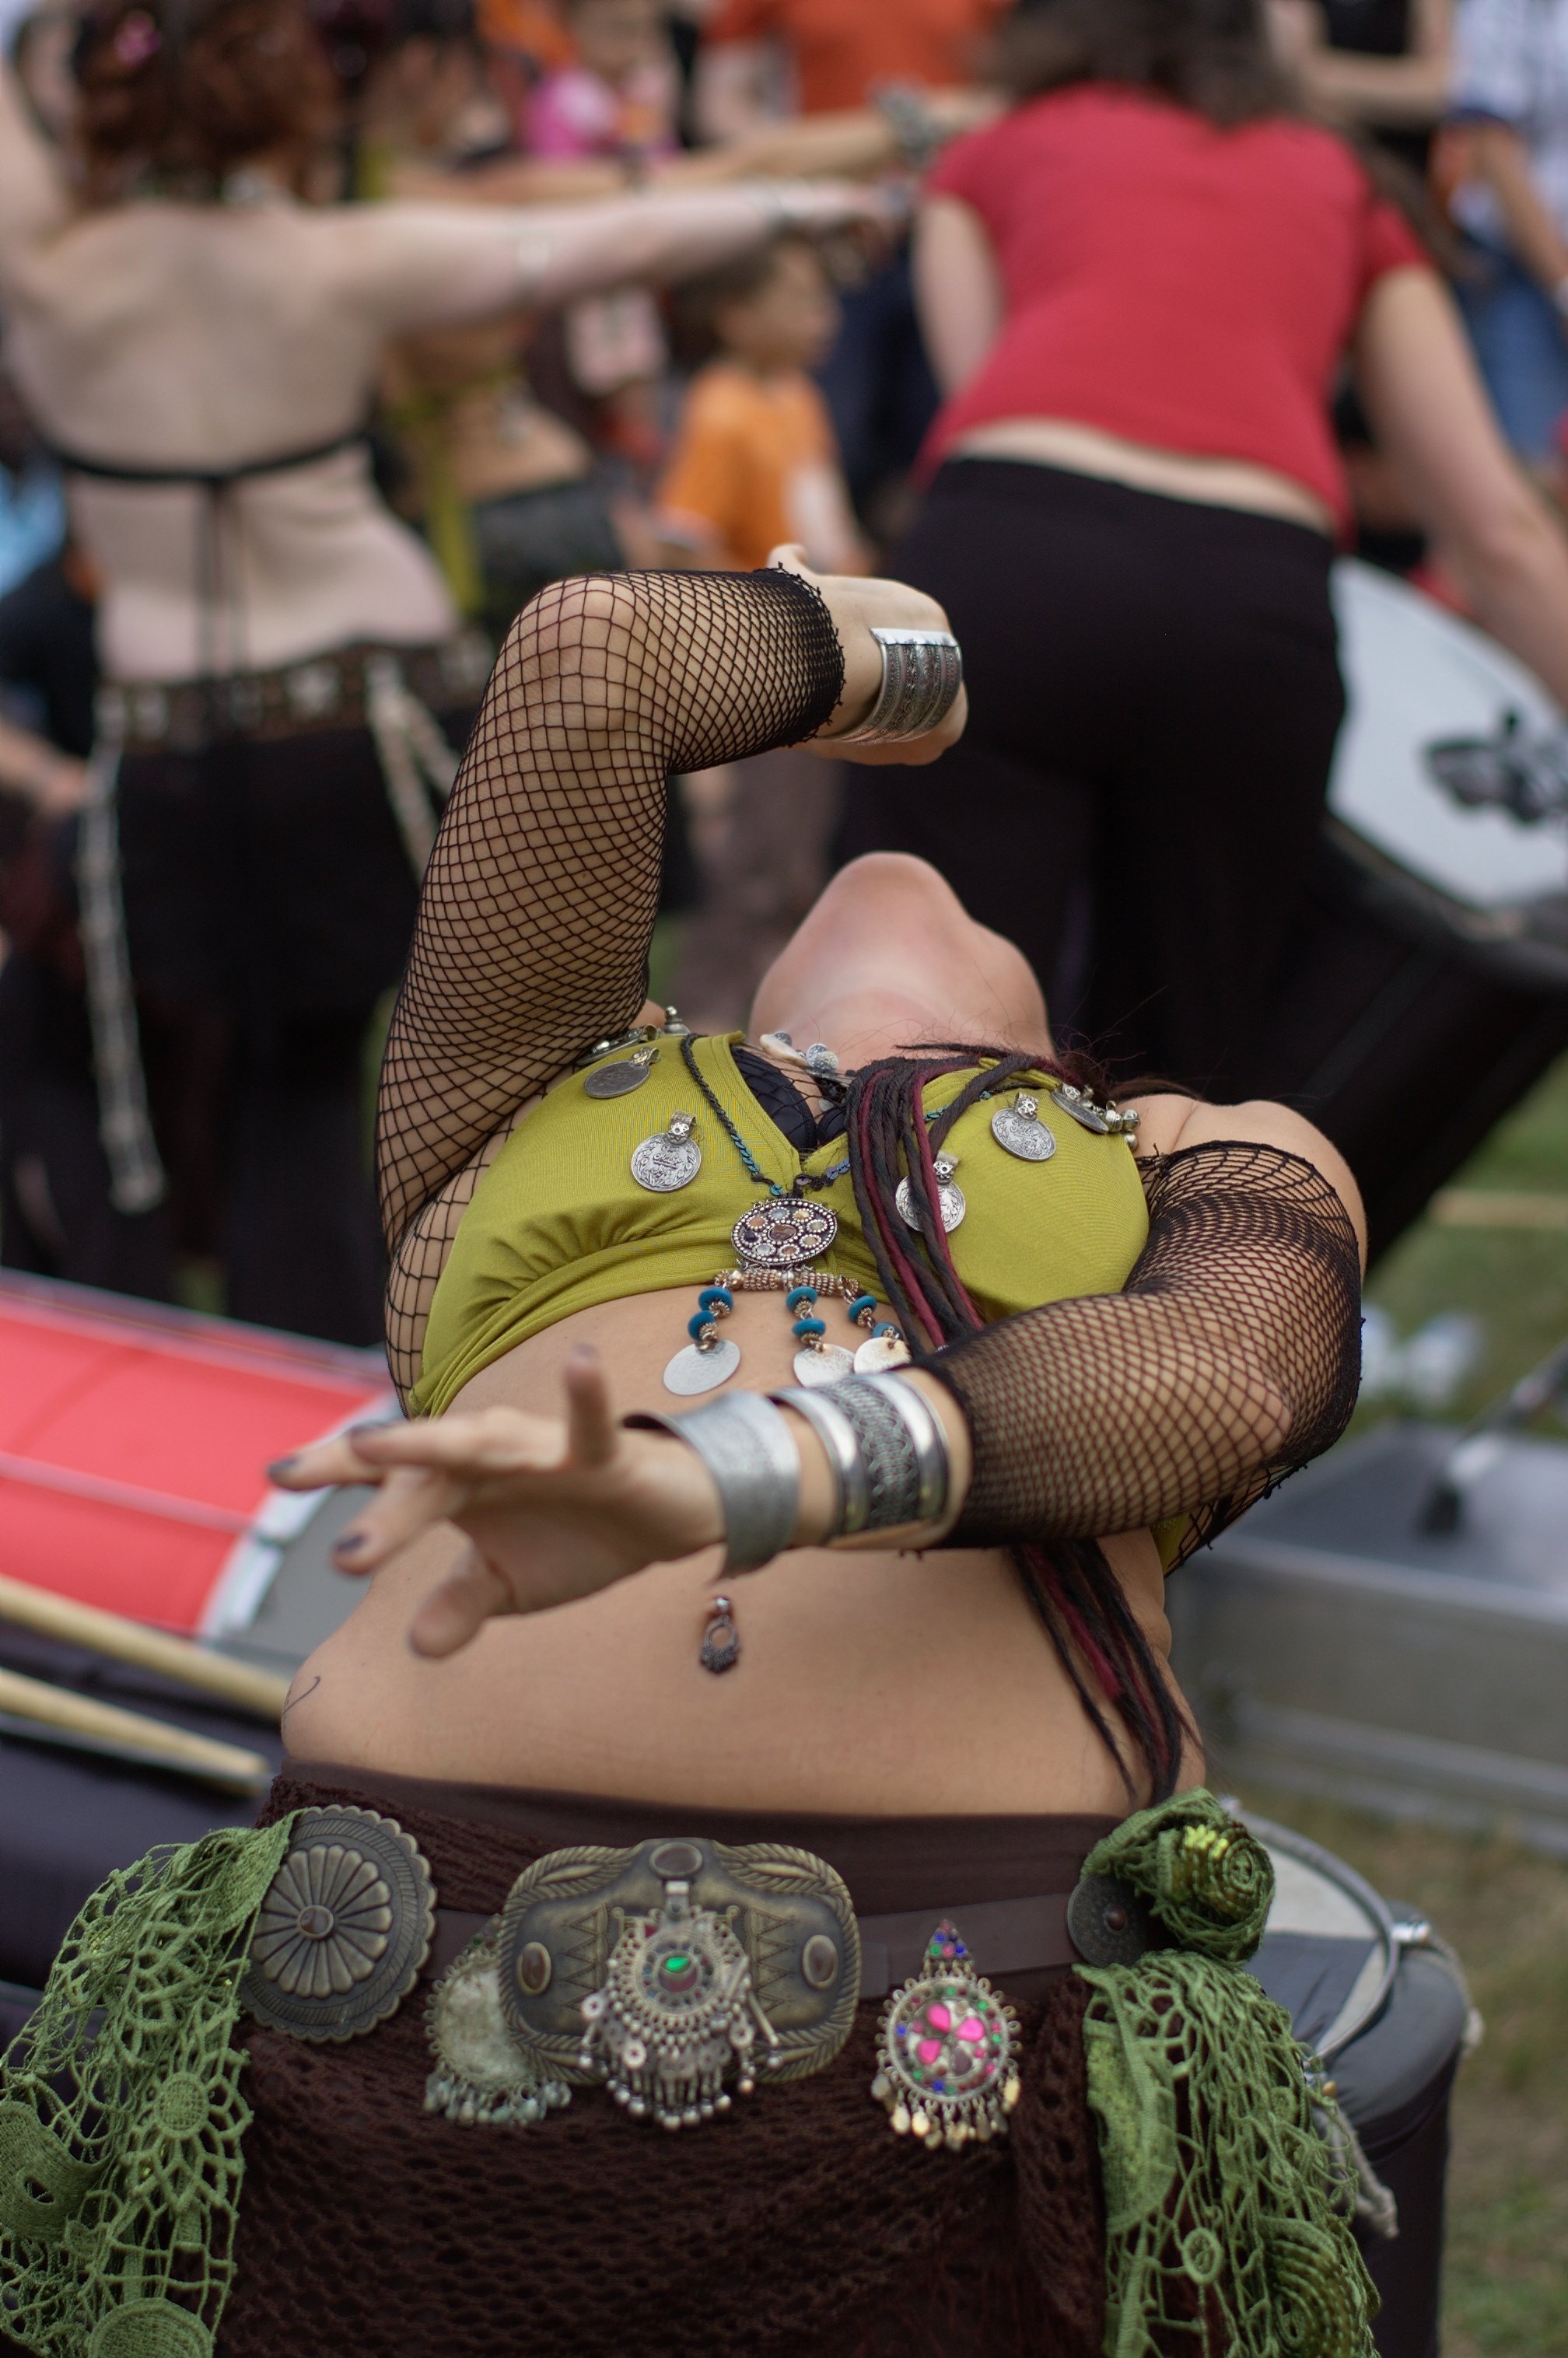
festival, 50mm, rawtherapee, germany, deutschland, berlin, pentax, lenstagged, steffenzahn, k100d, justpentax, iamflickr, pankow, rakatak, fa50, fa50mm, smcpentaxfa11450mm, pentaxfa50mm, smcpfa50mmf14